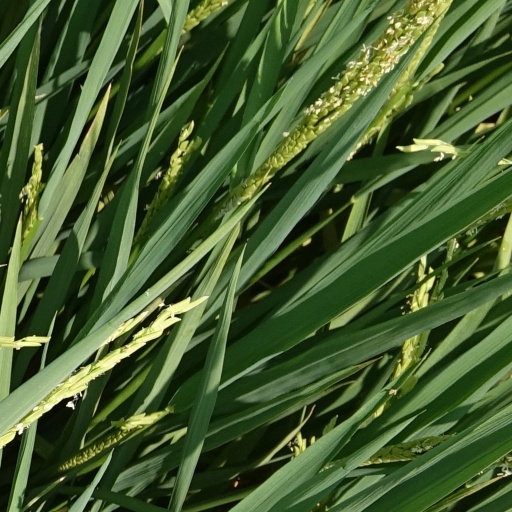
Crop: rice